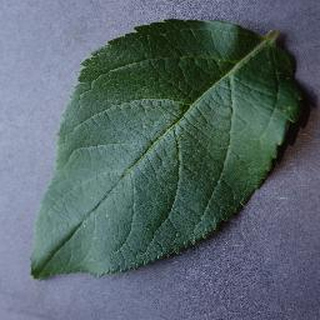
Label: healthy_apple